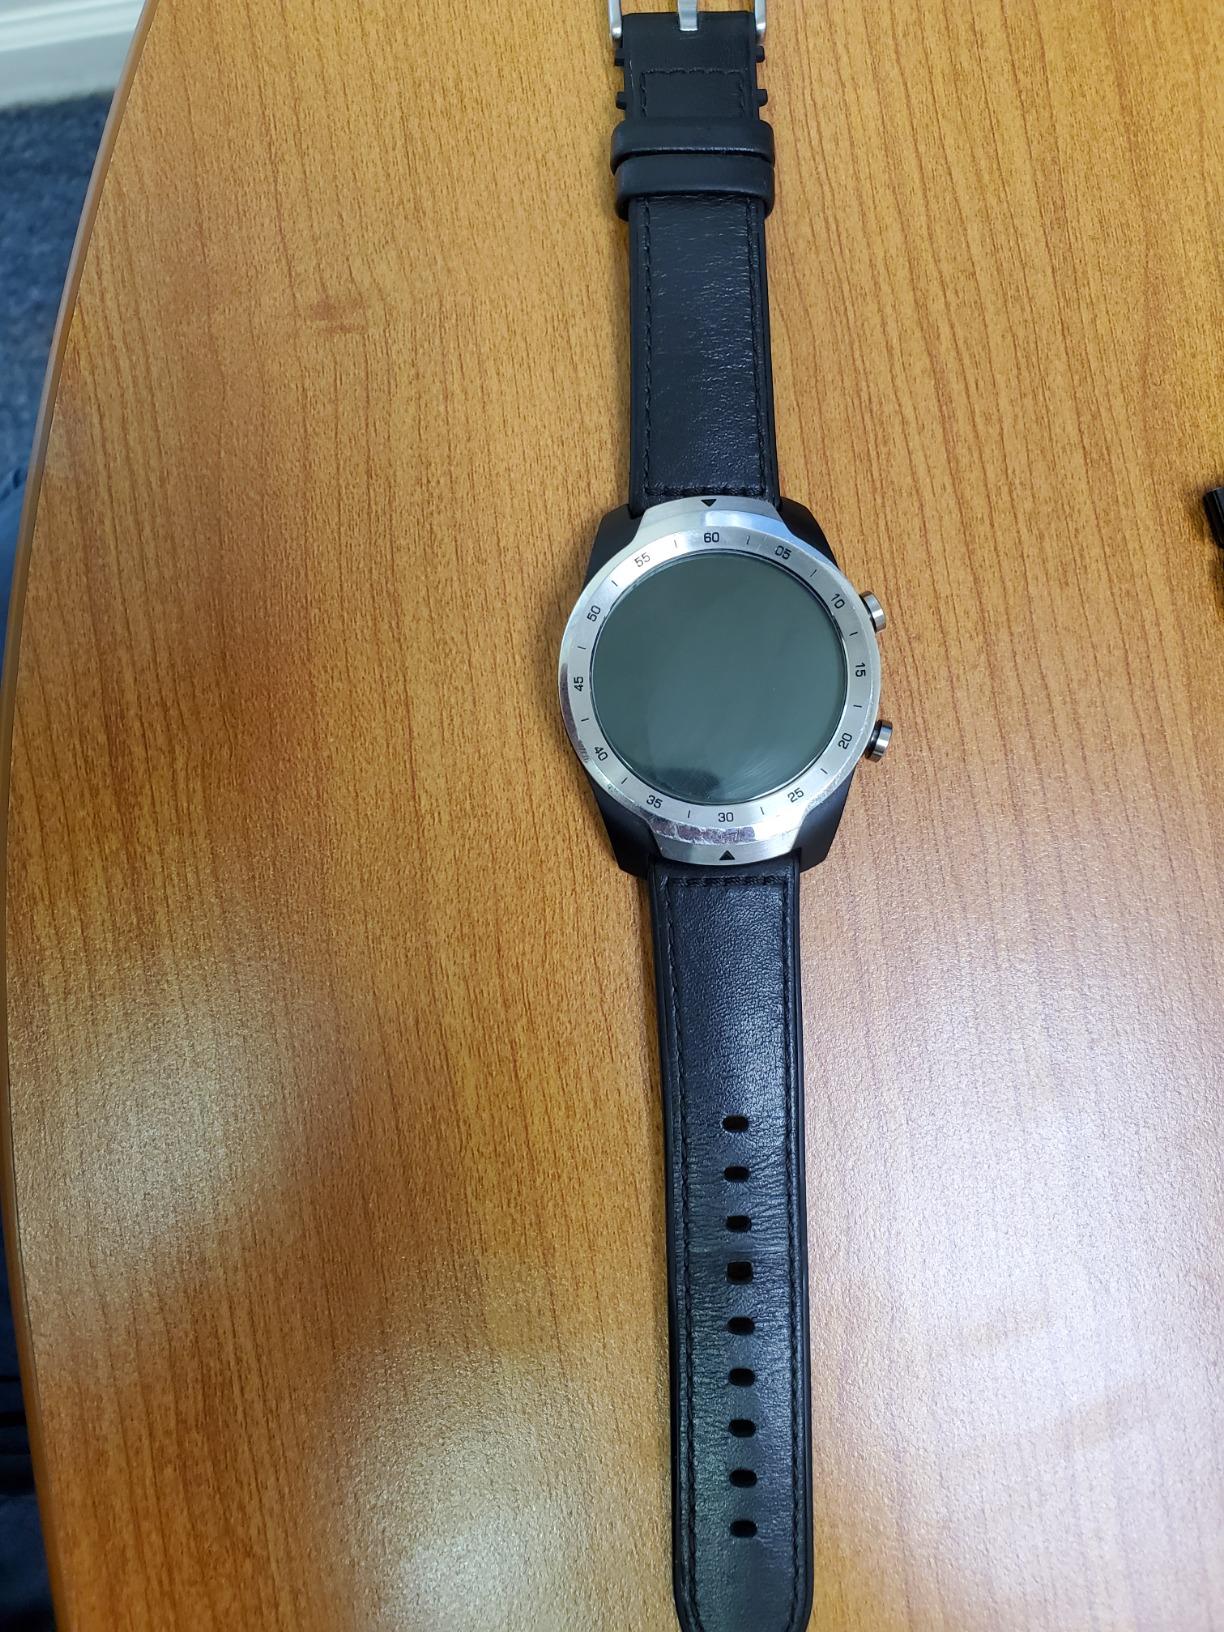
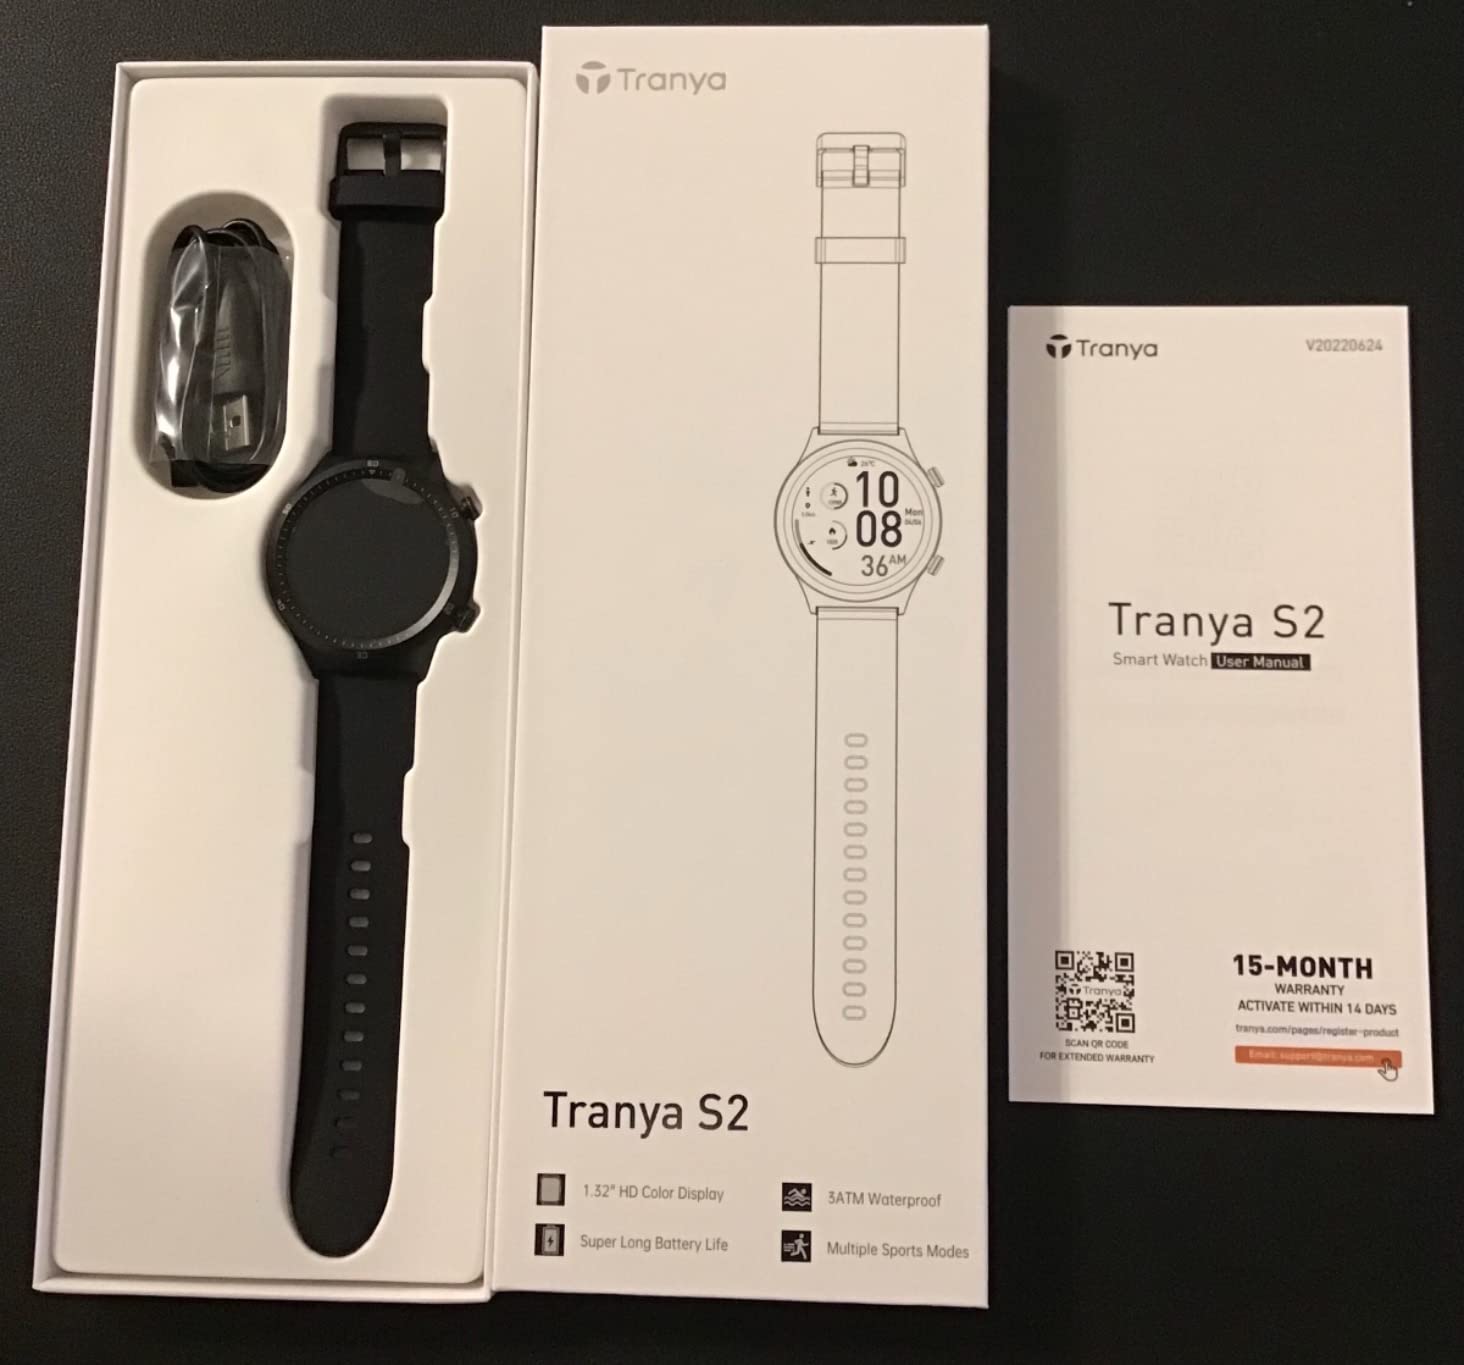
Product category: smartwatch
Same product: no